Hossein Fereydoun

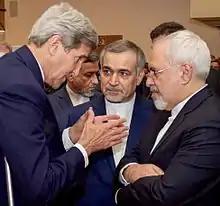
U.S. Secretary of State John Kerry speaks with Hossein Fereydoun, the brother of Iranian President Hassan Rouhani, and Iranian Foreign Minister Javad Zarif

He was responsible for the Ayatollah Khomeini's security when he returned to Iran in 1979. He served as the district governor of Karaj and Nishapur. Fereydoun was later appointed as Iran's ambassador to Malaysia and held the office for eight years, before joining Iran's delegation to the United Nations.